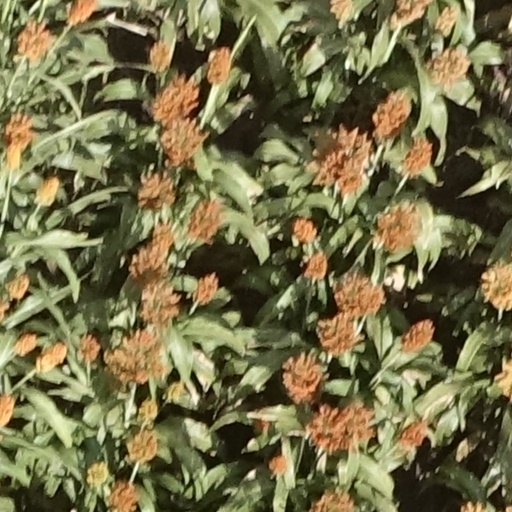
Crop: sorghum